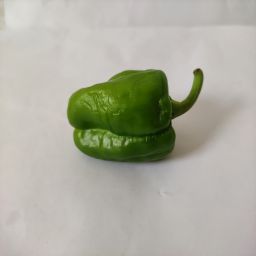
Crop: Bell Pepper
Quality: Old